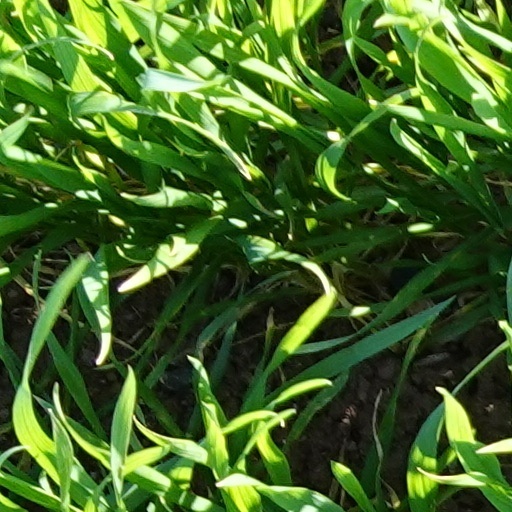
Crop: wheat